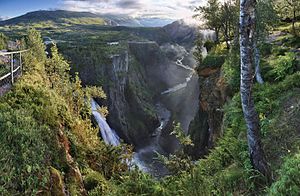
Måbødalen
En aftenbillede af Måbødalen i Eidfjord kommune, Hordaland, Norge i 2011 August. Udsigten er fra den østlige ende af dalen.
Måbødalen er en spektakulær dal i Eidfjord kommune i Vestland Fylke i Norge. Dalen er kendt for den bratte vej fra Eidfjord og op til Vøringfossen ved Fossli. Vejen, som blev bygget i perioden 1900 – 1916, er i dag meget brugt som turvej for gående og cyklende turister. Den består af tre tunneler og tre broer. Et sted er vejen lagt i fem hårnålesving lige efter hinanden.